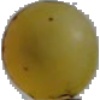
Label: white_grape